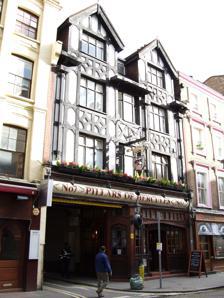
Building: Pillars of Hercules, Soho
Country: United Kingdom
Year built: 1733
Building in Greek Street, London The Pillars of Hercules The pub in 2008 General information Address 7 Greek Street London W1 Coordinates 51°30′52″N 0°07′52″W / 51.514558°N 0.131176°W / 51.514558; -0.131176 Bar Hercules , historically the Pillars of Hercules , was a pub in Greek Street , Soho, London, originally named for the Pillars of Hercules of antiquity. Most of what exists was built around 1910, but the pub dates back to 1733. The road at the side of the pub through the arch is named Manette Street , after Dr Manette, one of the characters from A Tale of Two Cities , who is described in the book as living near Soho Square . More recently, the pub has been favoured by many figures from the London literary scene, including Martin Amis , Ian Hamilton , Julian Barnes and Ian McEwan . Clive James named his second book of literary criticism ( At the Pillars of Hercules ) after it, apparently because that was where most of the pieces within it were commissioned, delivered or written. Singer Nick Drake is also said to have frequented the pub during his time in London, and theatre designer Sean Kenny drank there with his staff in the 1960s, their design studio being a few steps from the pub's back door. The critic James Wood includes an anecdote set in the pub in his study The Irresponsible Self: On Laughter and the Novel (2004): One London lunchtime, many years ago, the late poet and editor Ian Hamilton was sitting at his usual table in a Soho pub called the Pillars of Hercules. The pub was where much of the business of Hamilton's literary journal, The New Review , was conducted. It was sickeningly early—not to be at work, but to be at drink. A pale, haggard poet entered, and Hamilton offered him a chair and a glass of something. "Oh no, I just can’t keep drinking," said the weakened poet. "I must give it up. It's doing terrible things to me. It's not even giving me any pleasure any longer." But Hamilton, narrowing his eyes, responded to this feebleness in a tone of weary stoicism, and said in a quiet, hard voice, "Well, none of us likes it." The pub closed on 24 February 2018, reopening later in the year as Bar Hercules under new owners Be At One . In 2022, the cocktail bar chain Simmons took over the pub. Sources